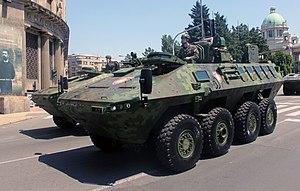
Lazar 3 est la dernière version de la famille de véhicules blindés de transport de troupes Lazar. Il est conçu pour diverses applications et missions.